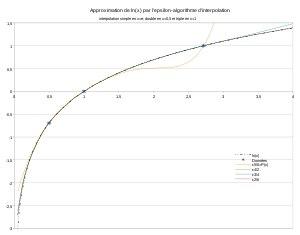
En analyse numérique, l'ε-algorithme est un algorithme non linéaire d'accélération de la convergence de suites numériques. Cet algorithme a été proposé par Peter Wynn en 1956 pour calculer la transformation de Shanks. C'est l'un des algorithmes d'accélération de la convergence les mieux connus et les plus utilisés. C'est une généralisation de l'algorithme Delta-2 d'Aitken.